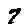
Label: 7